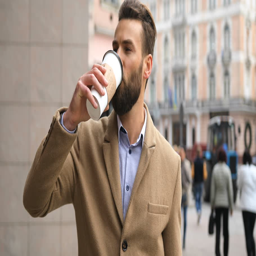
stylish young attractive man with a beard drinking coffee outside in sunny day